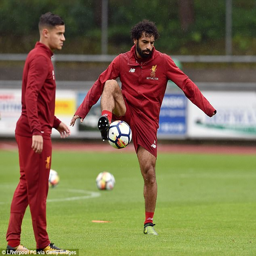
soccer player controls the ball as soccer player watches on in a rainy second session